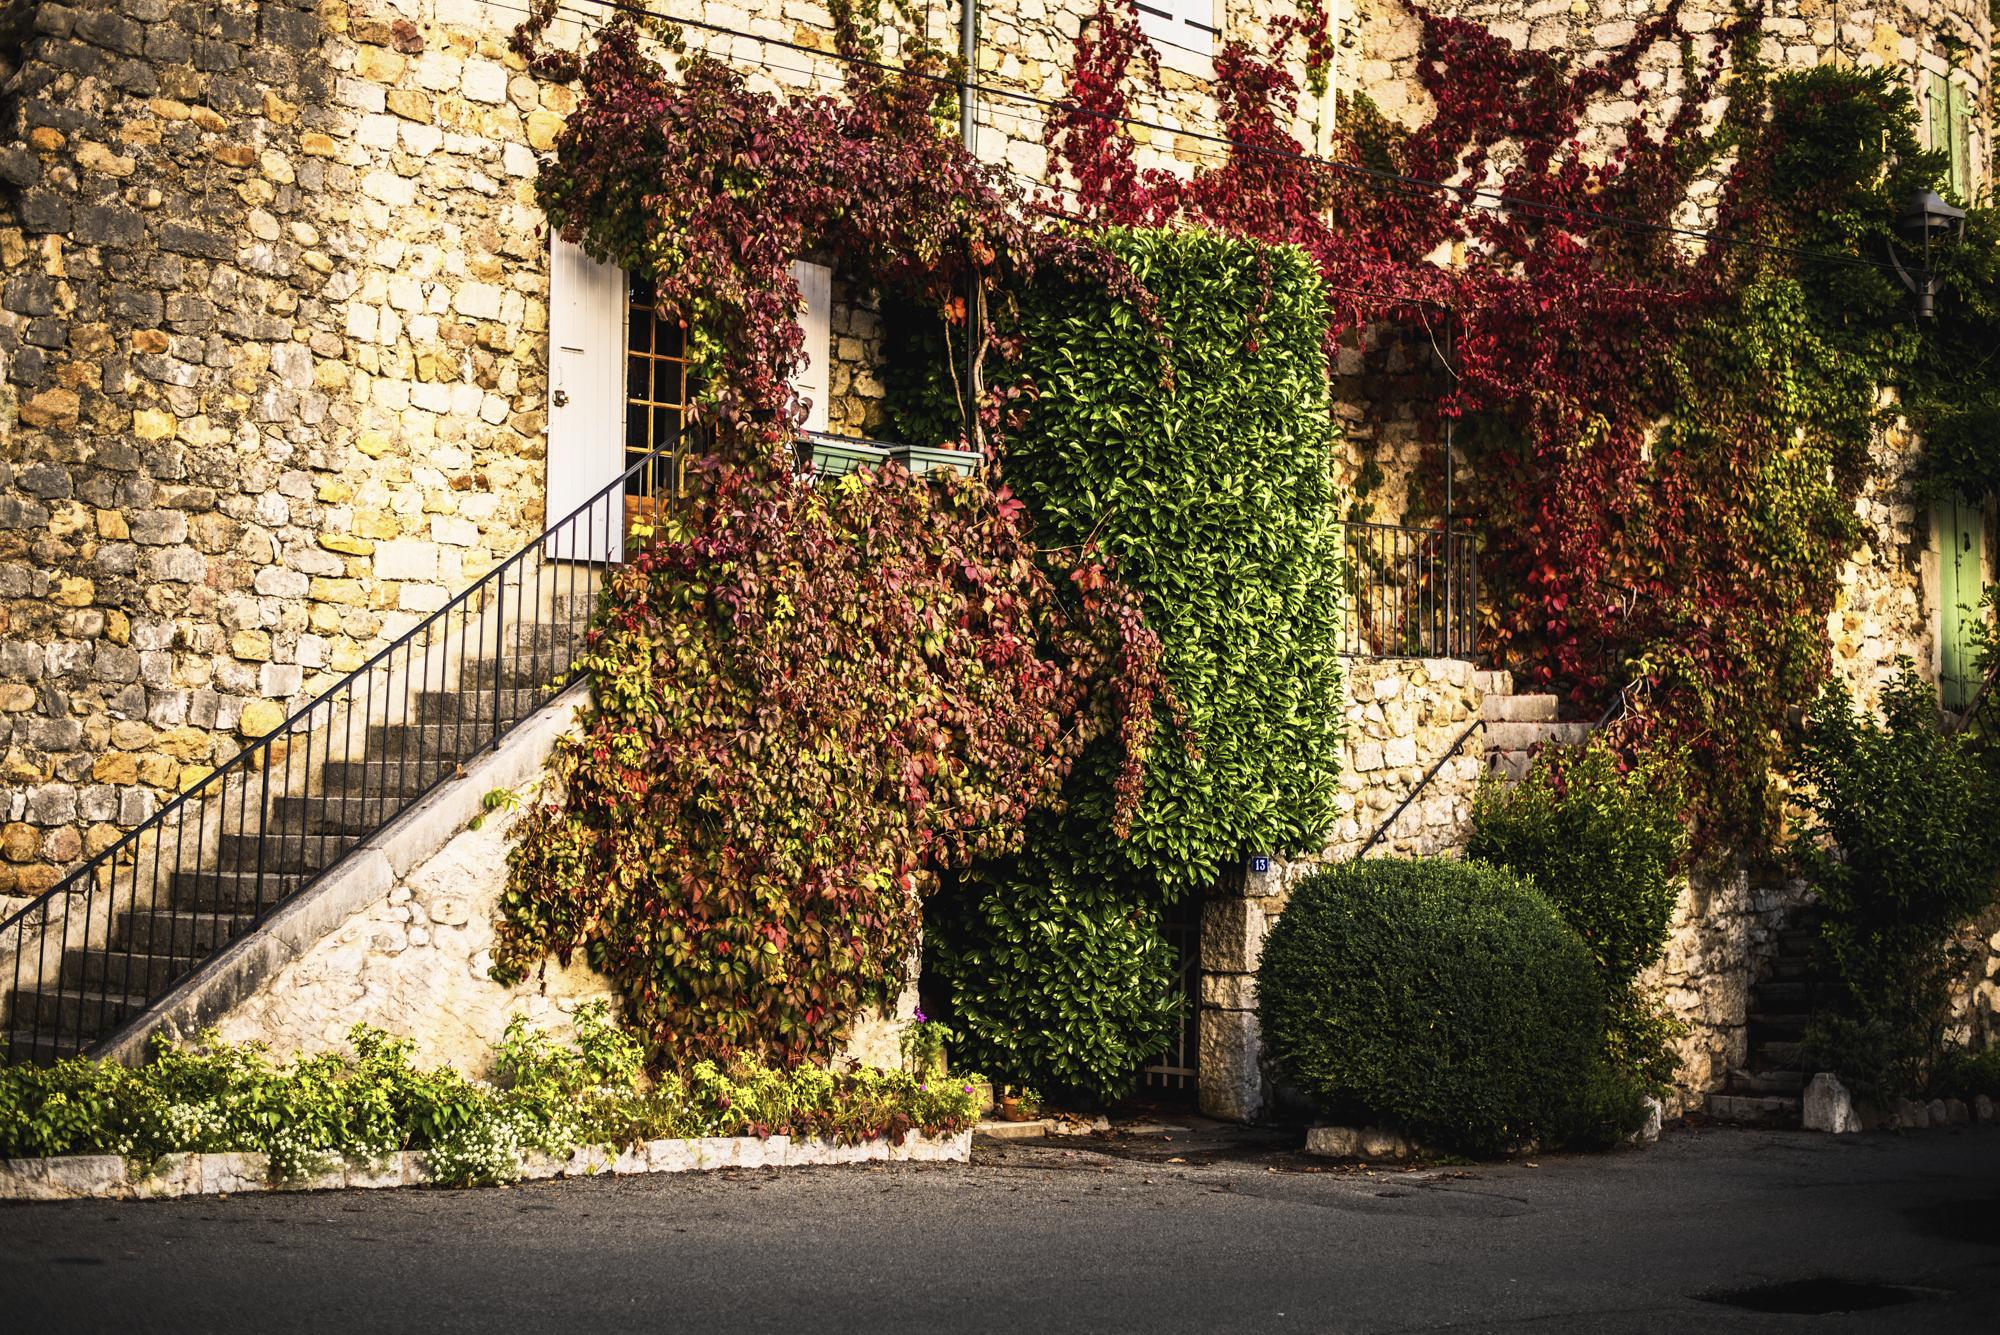
tree, plant, house, leaf, flower, wall, village, europe, green, autumn, backyard, botany, nikon, garden, season, courtyard, shrub, mur, rue, automne, nikkor, d750, yard, curuyann, curu, yann, gallet, woody plant